St Peter's Collegiate Church

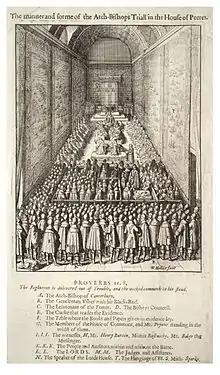
The trial of Laud, depicted by Wenceslaus Hollar

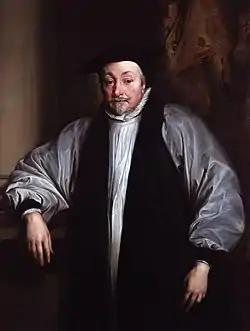
William Laud, after Anthony van Dyck

This short-lived triumph for the Laudians came at a price for Laud himself. When the Long Parliament assembled in 1640, his arrest was one of its first acts. In 1644, during the English Civil War, he was tried for treason and the events at Wolverhampton formed an important part of the case brought against him. Evidence was given by two Wolverhampton men, Leonard Lee, Richard's brother, and William Pinson. Richard Lee himself was promoted to curate at St Julian's, Shrewsbury, in 1642 on the eve of war, but cannot have stayed long in the town, which quickly fell to the royalists. The Clergy of the Church of England database, if the identification is correct, records his appointment in 1640 as vicar of Melbourne, where the advowson was held by John Coke, and in 1643 as rector of Rugby, where the patron was Humphrey Burnaby. However, Laud himself referred only to Lee's appointment at Shrewsbury during the trial. Prynne mentions that during the trial Lee was residing in Shoreditch, by order of Parliament. Prynne printed a memorandum of March 1634 that he had found among John Lambe's paper. The original, he claimed, was in the handwriting of Laud's secretary, William Dell, and it was addressed to Nathaniel Brent. In this Laud appeared to prejudice the visitation by singling out Richard Lee.